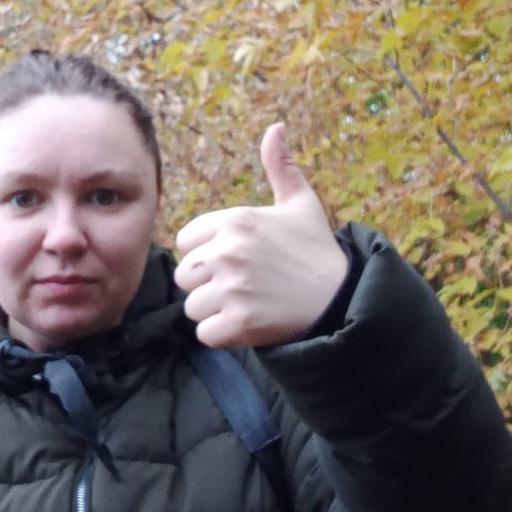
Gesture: like